Jainism in Assam

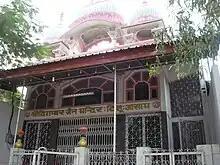
Jain temple in Tihu, Nalbari district

Assam, a state in north eastern India has had a long association with Jainism. Today the state is home to a number of Jain monuments, such as Jain temples and Jain tirths.